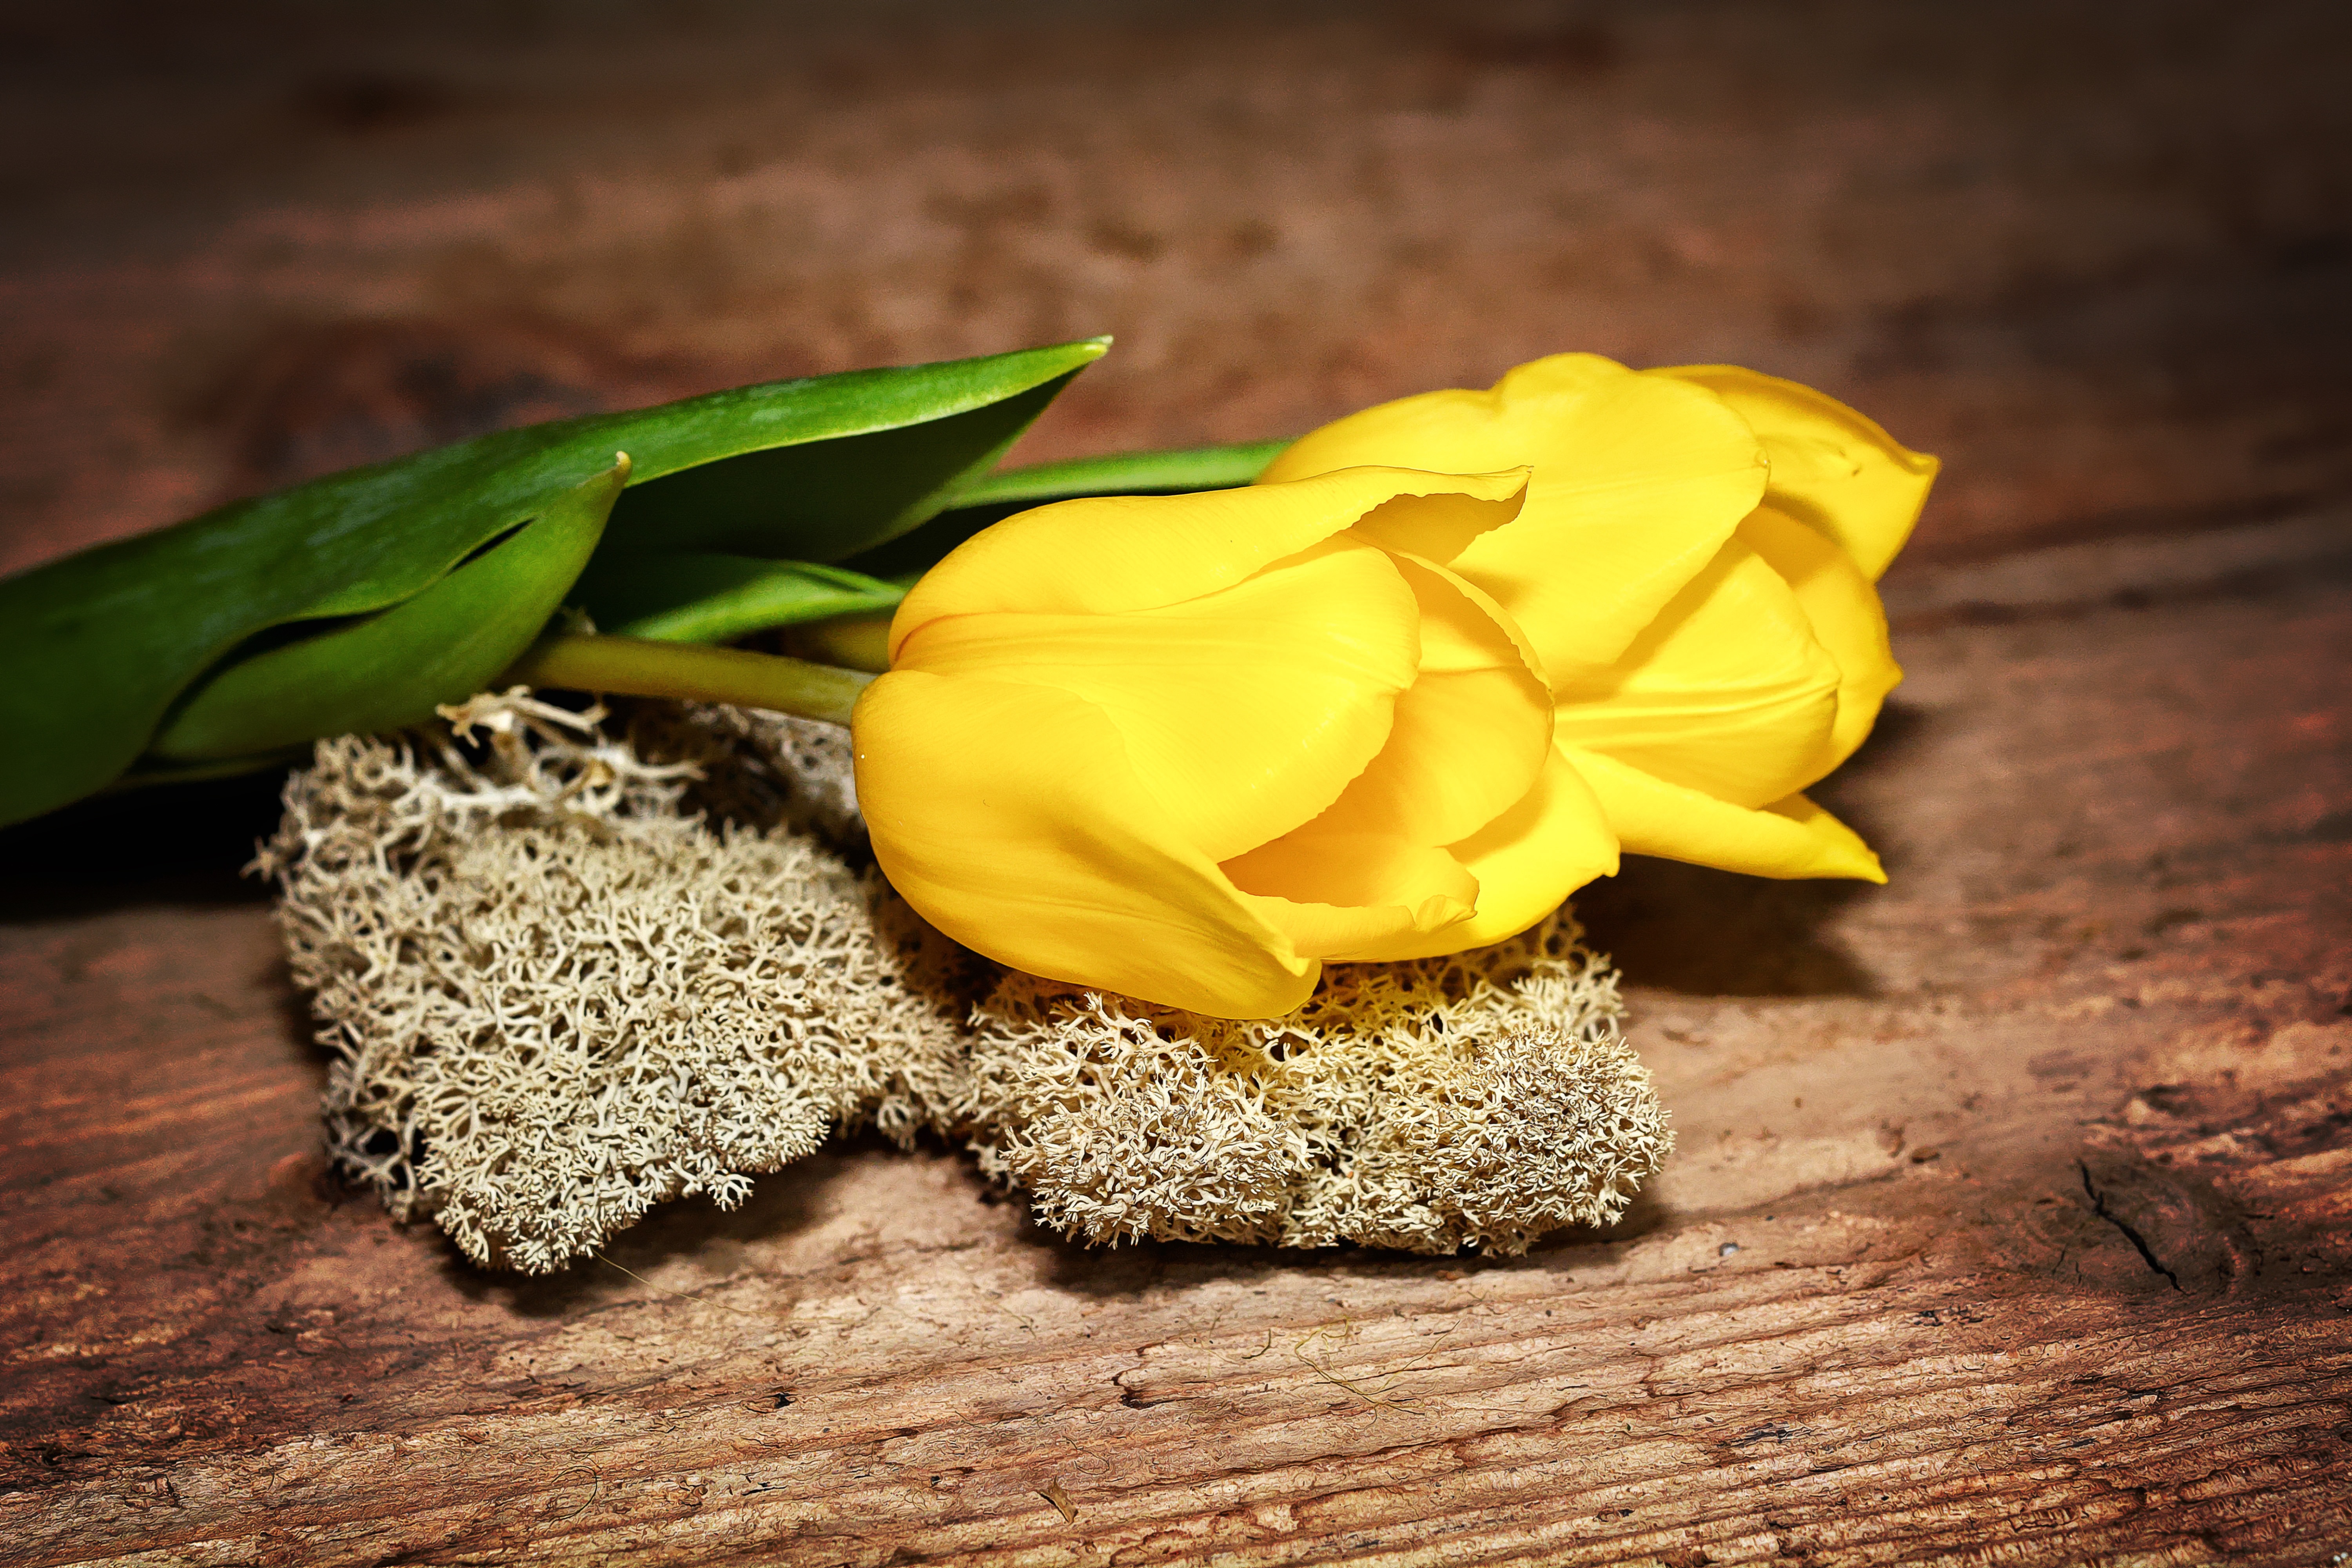
plant, wood, leaf, flower, petal, moss, food, produce, yellow, close, flora, yellow flower, flowers, bright, tulips, macro photography, flowering plant, flower bouquet, cut flowers, land plant